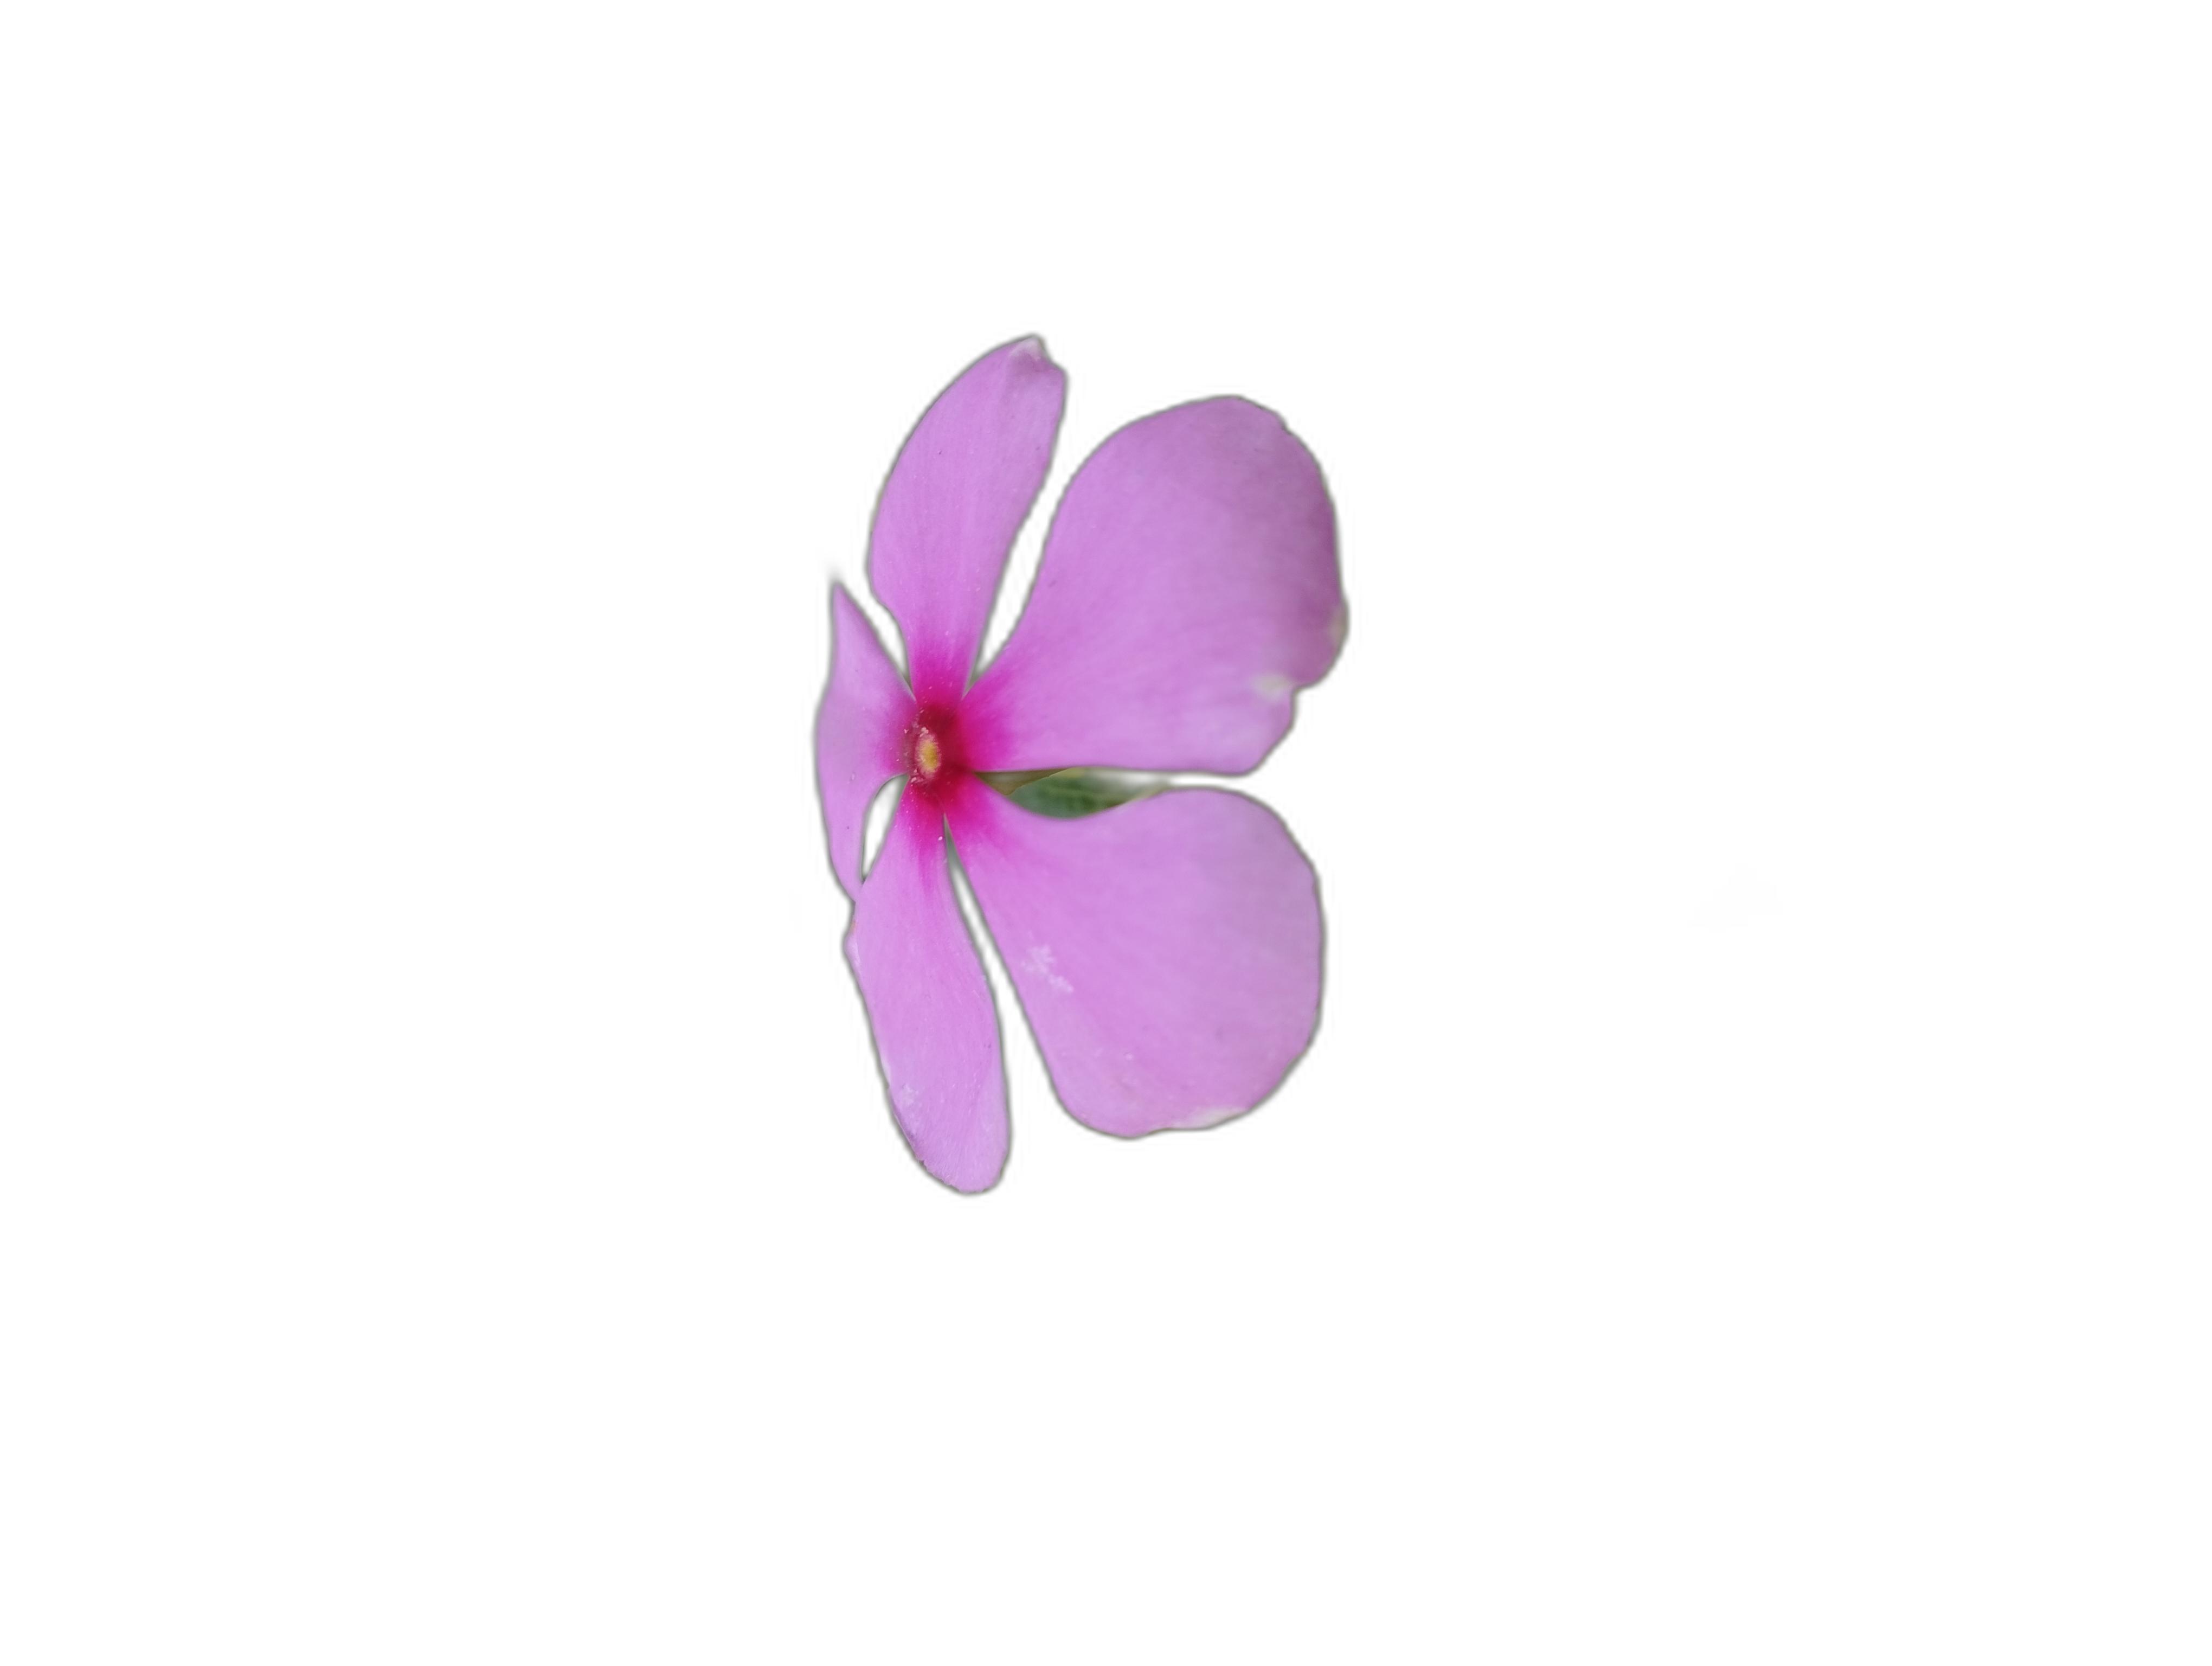
Label: Madagascar periwinkle